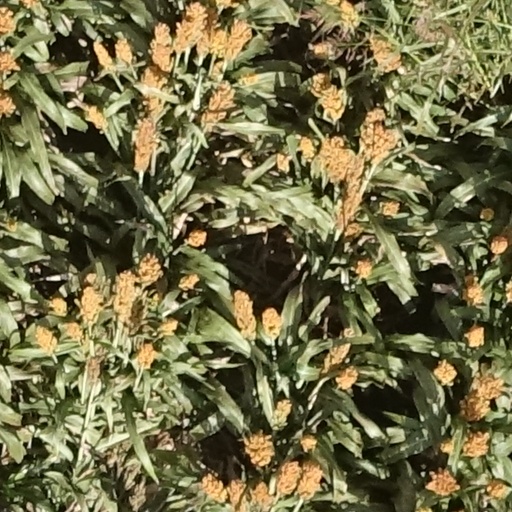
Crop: sorghum